Brotherhood of Man (The Drew Carey Show)

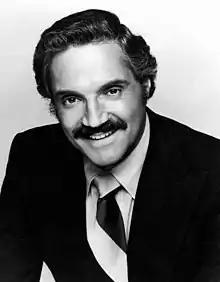
One critic said Hal Linden ("pictured") plays Dutch businessman Mr. Van Zandt with "villainous gusto".

In its original American broadcast, "Brotherhood of Man" finished 17th in the ratings for the week of May 24–30, 1999 and was viewed by an estimated 12.6 million viewers. It was the seventh highest-rated show on ABC that week.